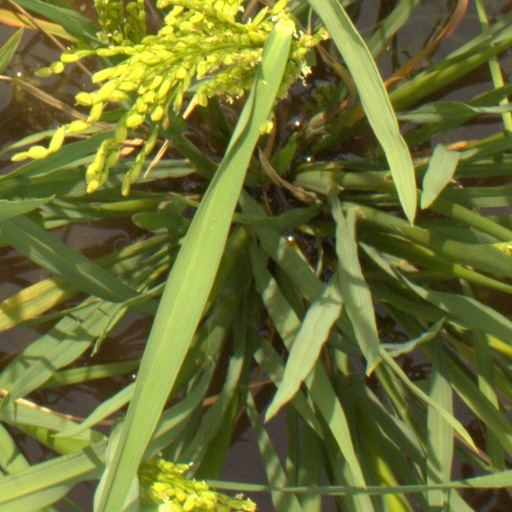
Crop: rice